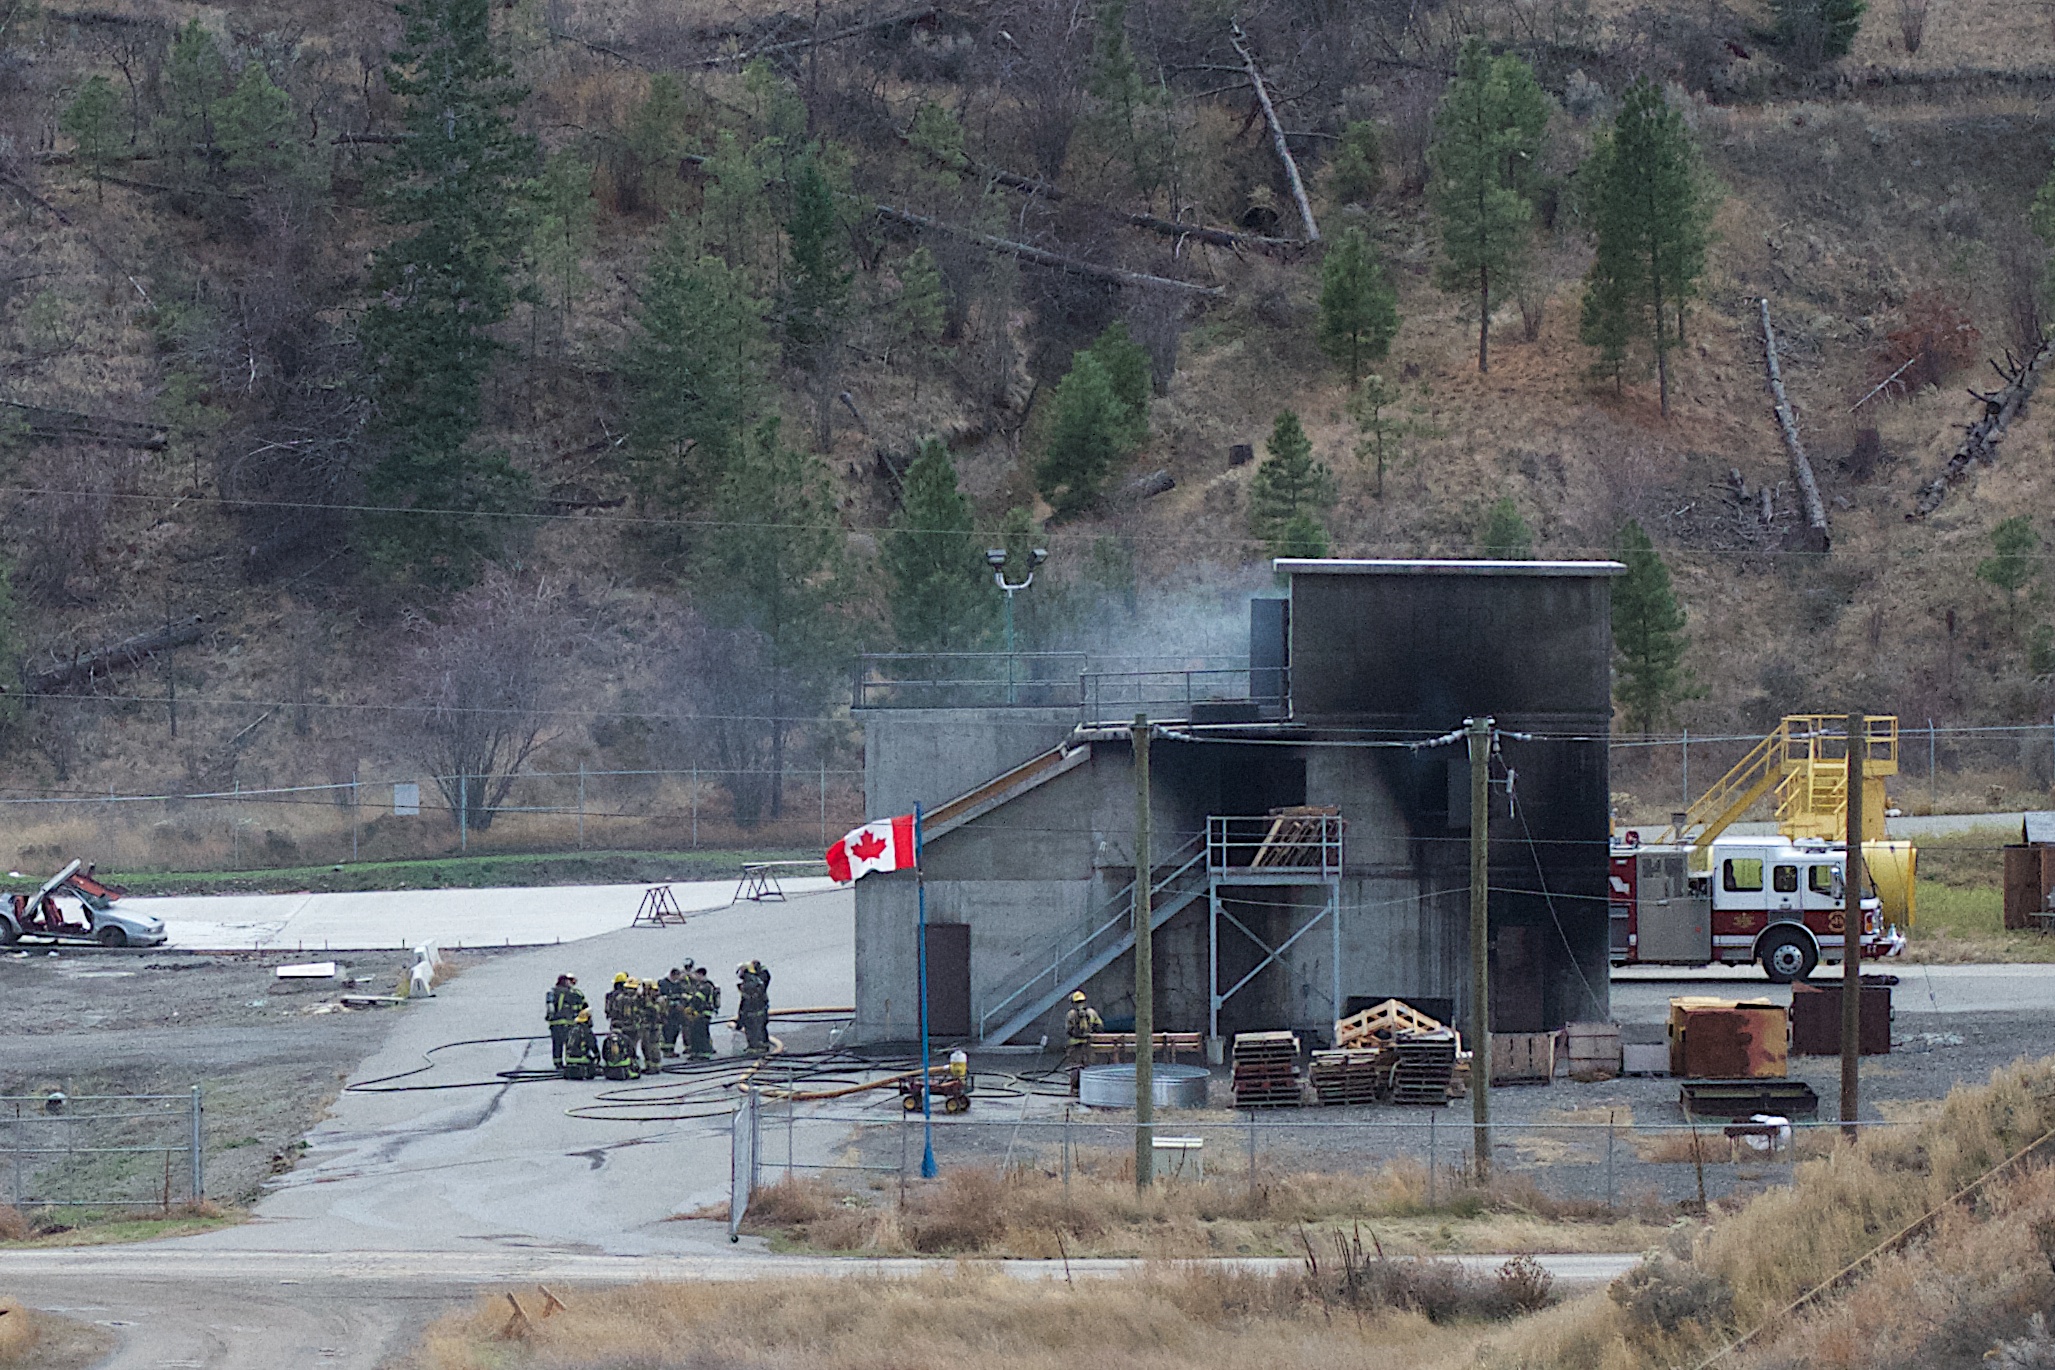
track, transport, vehicle, waterway, infrastructure, rail transport